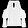
Label: Shirt